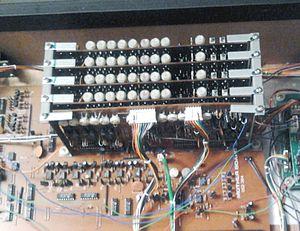
Le Roland Jupiter-4 a été un synthétiseur analogique conçu et fabriqué par Roland Corporation de 1978 à 1981. Il fut le premier synthétiseur polyphonique de la compagnie, et fut connu pour avoir été le premier synthétiseur à fournir des commandes numériques à ses circuits analogiques, permettant de nouvelles fonctions notables telles que des mémoires programmables et une plus grande souplesse dans l'assignement des voix de la synthèse par les oscillateurs.